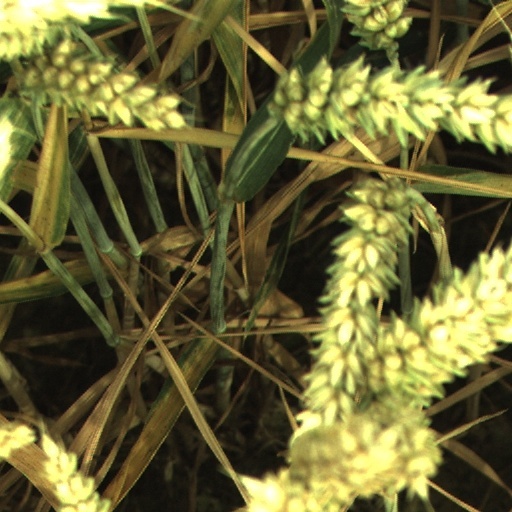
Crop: wheat